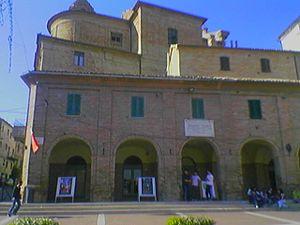
Filottrano est une commune italienne située dans la province d'Ancône, dans la région Marches, en Italie centrale. En 2010, elle comptait environ 9 240 habitants.